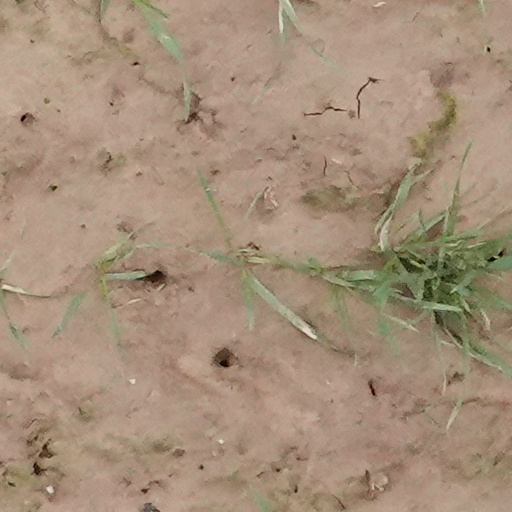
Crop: wheat